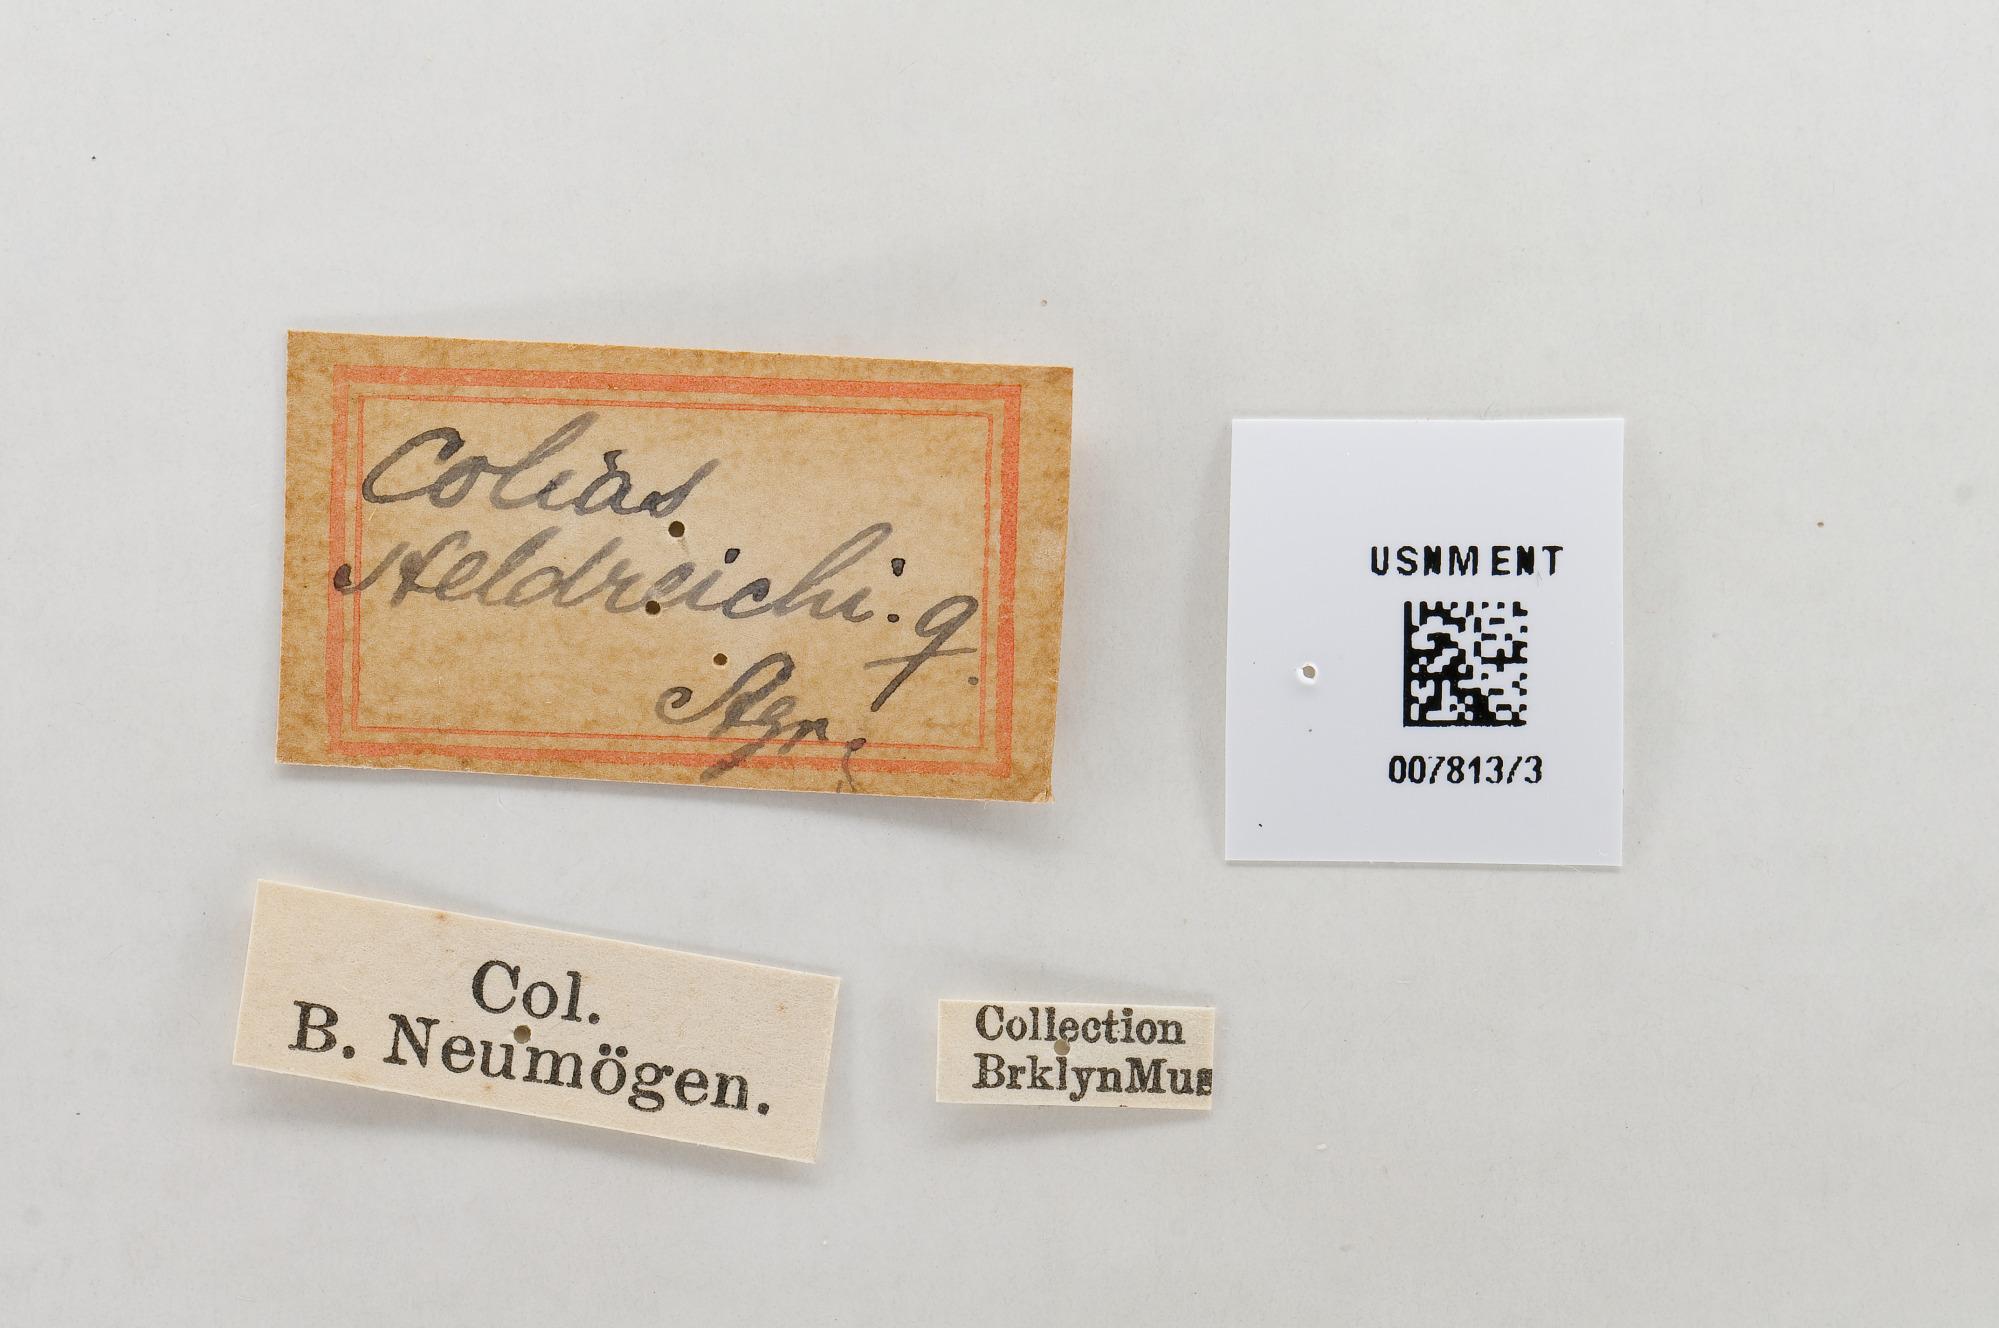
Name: Colias diva
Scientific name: Colias diva
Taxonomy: Animalia, Arthropoda, Hexapoda, Insecta, Lepidoptera, Pieridae, Coliadinae